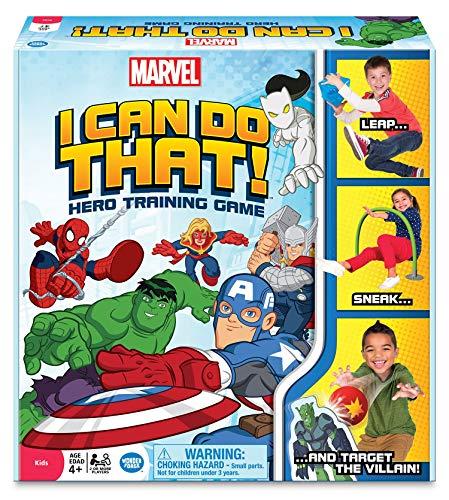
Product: Marvel I Can Do That! Game
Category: Toys & Games | Games & Accessories | Board Games
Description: What you get - Marvel I can do that Comes with 45 activity cards, 1 foam portal, 1 cosmic cube, 1 green Goblin, 1 Spider-Man's web, 1 Captain America's shield, 1 Thor's hammer, 1 Captain Marvel energy ball, and instructions.
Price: $14.99
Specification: ProductDimensions:2.5x10.5x10.5inches|ItemWeight:12.8ounces|ShippingWeight:15.2ounces(Viewshippingratesandpolicies)|DomesticShipping:ItemcanbeshippedwithinU.S.|InternationalShipping:ThisitemcanbeshippedtoselectcountriesoutsideoftheU.S.LearnMore|ASIN:B01DDUHO7A|Itemmodelnumber:60.001.459|Manufacturerrecommendedage:36months-15years